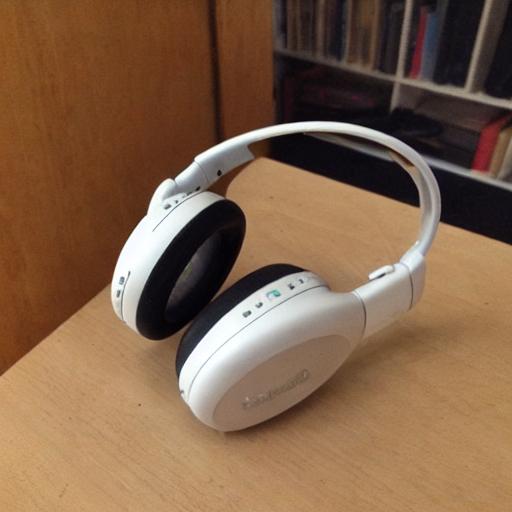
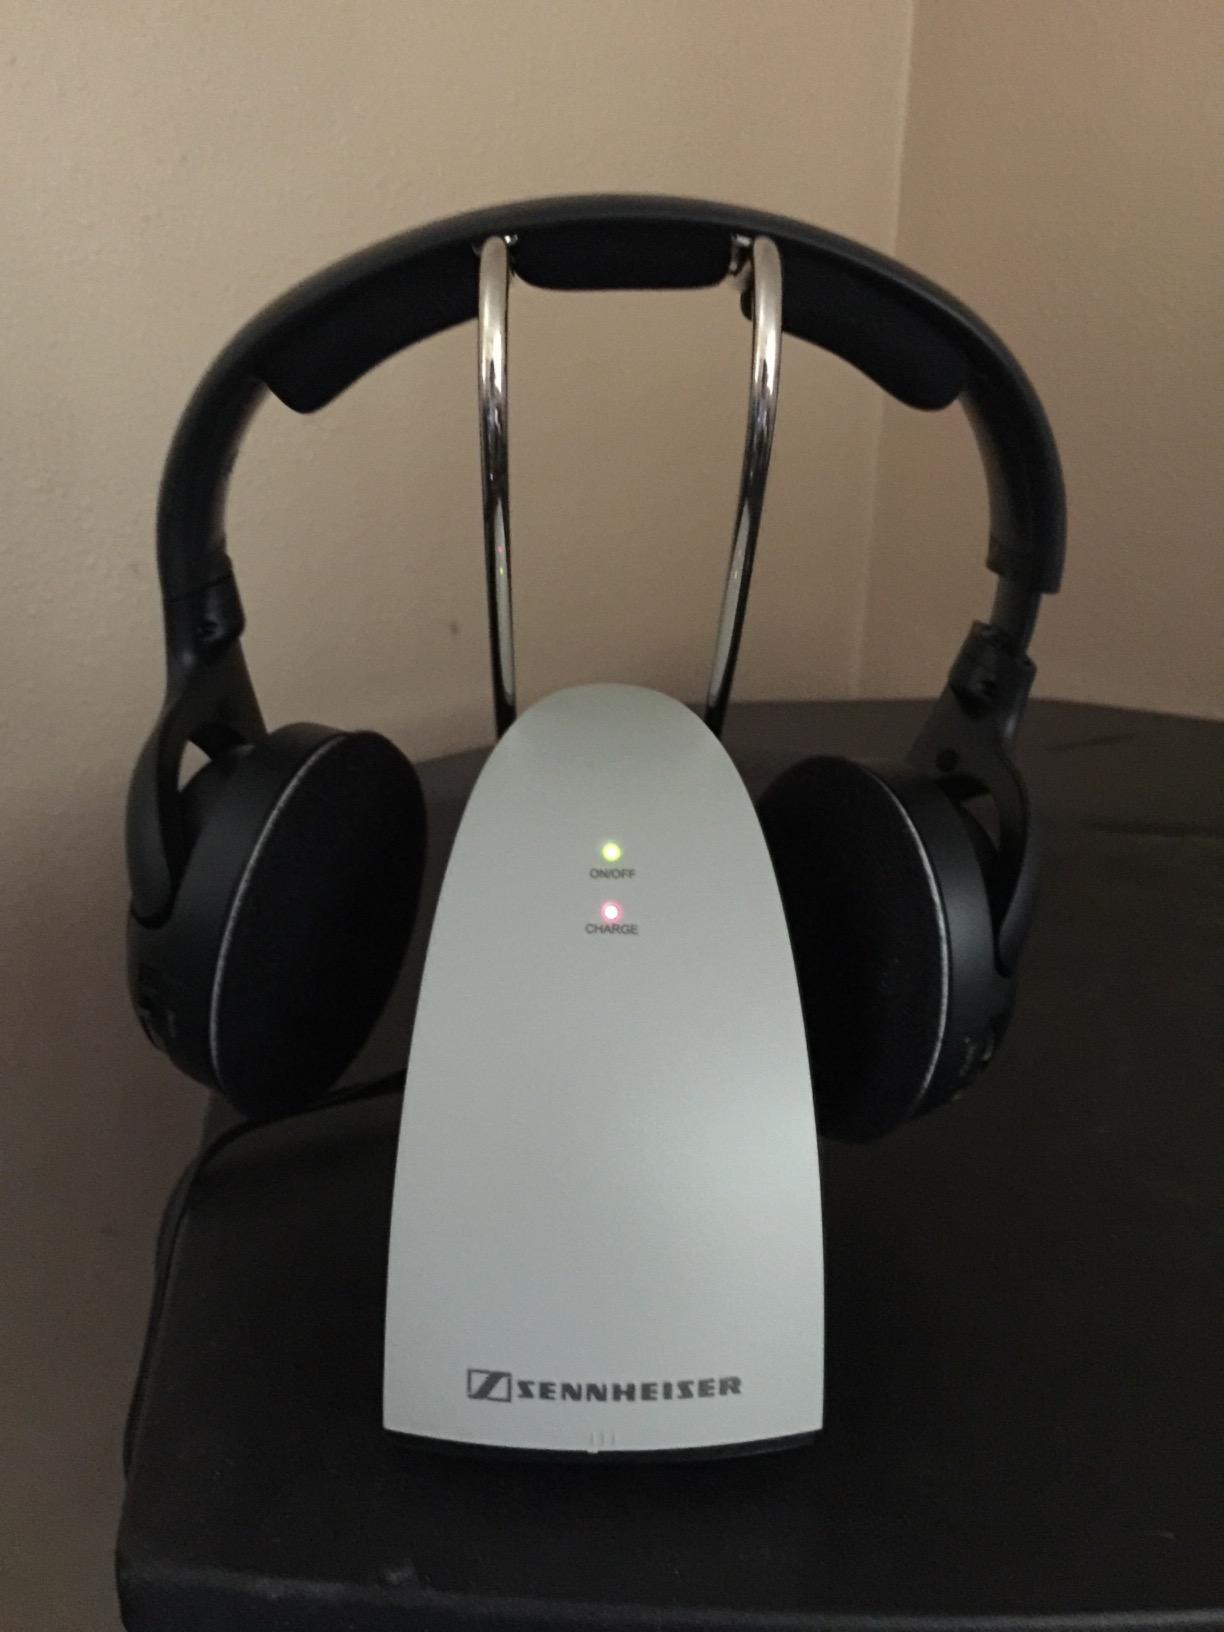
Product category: headphones
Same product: no